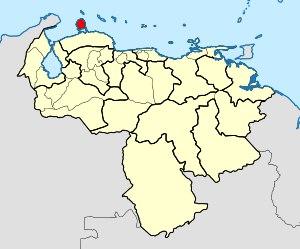
Le diocèse de Punto Fijo est un diocèse de l'Église catholique au Venezuela, suffragant de l'archidiocèse de Coro.